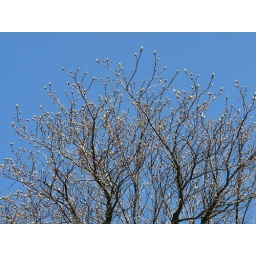
Liked the buds against this blue sky with the promise of whats to come. Looks best on large.